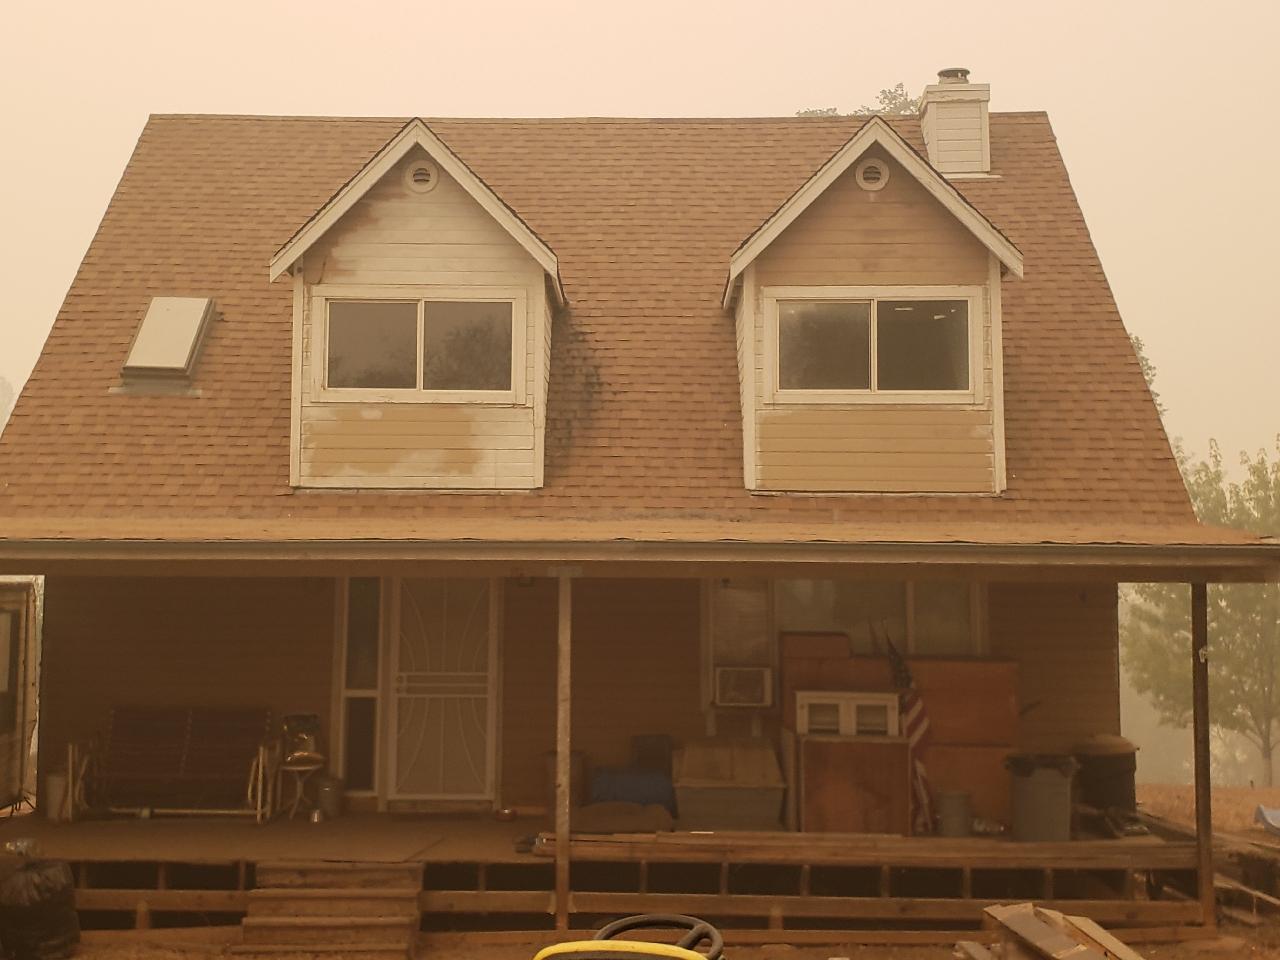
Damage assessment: no_damage